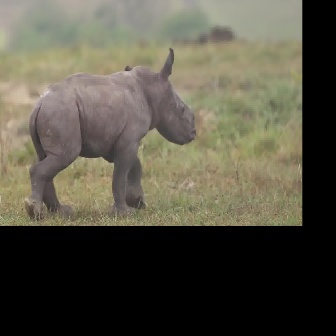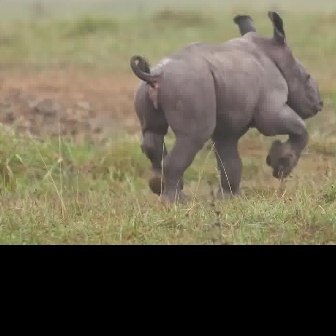
  Please identify the target specified by the bounding box [22,46,197,220] in the first image and locate it in the second image. Return the coordinates in [x_min,y_min,x_max,y_max] format.
Answer: [128,9,324,206]